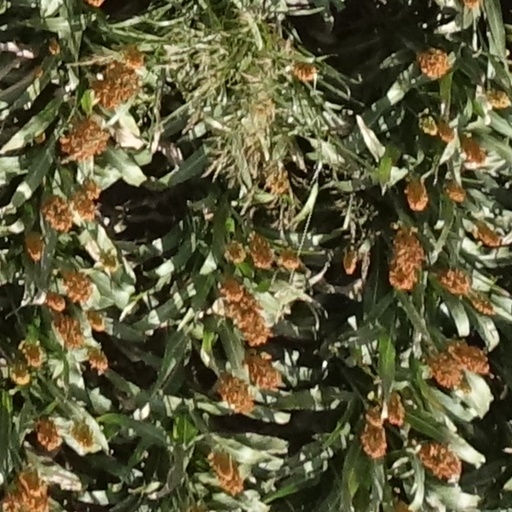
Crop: sorghum